Ashford House

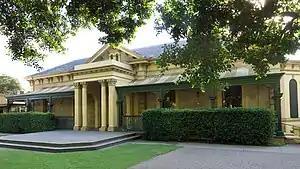
Ashford House in 2013

Ashford House, located in the Adelaide suburb of Ashford, South Australia, was originally built in 1838 by Dr Charles Everard, and is amongst the oldest historic buildings in South Australia.